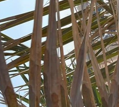
Label: Manganese Deficiency